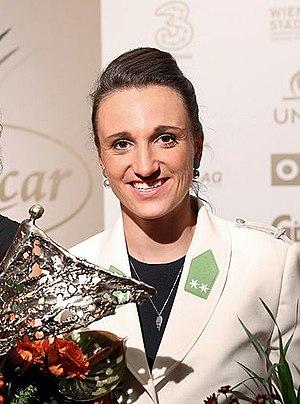
Lara Vadlau, née le 29 mars 1994 à Feldbach, est une marin autrichienne qui participe notamment à l'épreuve de voile des Jeux olympiques en 2012 et en 2016.